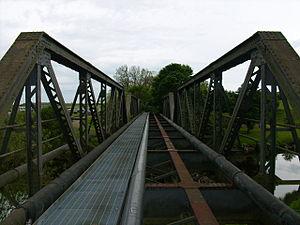
L'embranchement Eryholme – Richmond est une ligne de chemin de fer ouverte en 1846 par la York and Newcastle Railway Company. Le tronçon initial de la ligne reliait un point situé entre Darlington et Northallerton sur l'actuelle ligne de la côte est. Son terminus est la gare de Richmond.